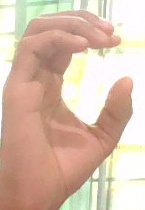
ASL sign: C